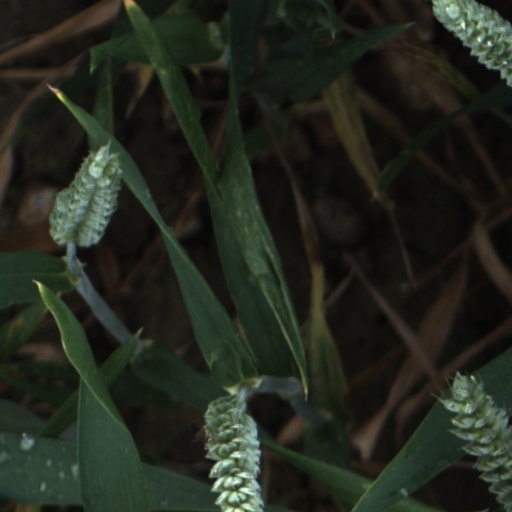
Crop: wheat